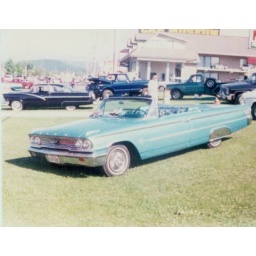
1990`s car shows...found the old pictures in shoe box.